Auguste Chauveau

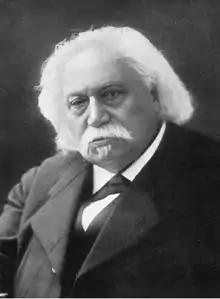
Auguste Chauveau

Jean-Baptiste "Auguste" Chauveau ForMemRS (23 November 1827 – 4 January 1917) was a French professor of physiology and veterinarian. He contributed to the development of techniques in cardiac catheterization.